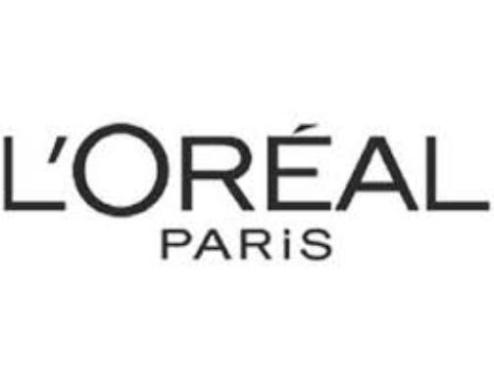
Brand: loreal
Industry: Necessities